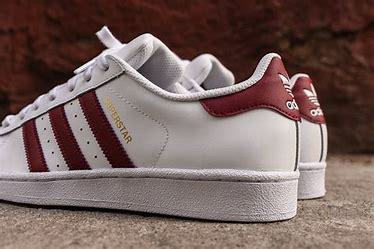
Brand: Adidas
Model: Superstar